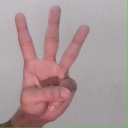
अक्षर: व